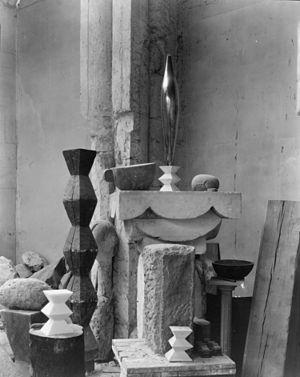
Oiseau dans l'espace est une sculpture du sculpteur roumain et plus tard naturalisé français Constantin Brâncuși, créée en 1923.